Kinky Friedman

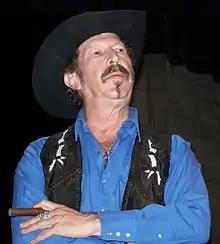
Friedman contemplates a question from the audience at a campaign rally in Bastrop during the 2006 Texas gubernatorial campaign.

In 1986, Friedman ran for justice of the peace in Kerrville, Texas, as a Republican but lost the election.